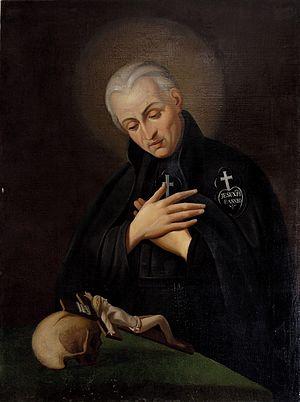
Cette liste de saints concerne les saints et les bienheureux, reconnus comme tels par l'Église catholique, ayant vécu au XVIIIᵉ siècle.
Saint Paul de la Croix, né le 3 janvier 1694 à Ovada dans le Duché de Savoie pendant la guerre de la Ligue d'Augsbourg et décédé le 18 octobre 1775 à Rome dans les États pontificaux, était un prêtre italien, mystique et ardent prédicateur de la Passion du Christ. Il est le fondateur de la Congrégation de la Passion de Jésus-Christ.